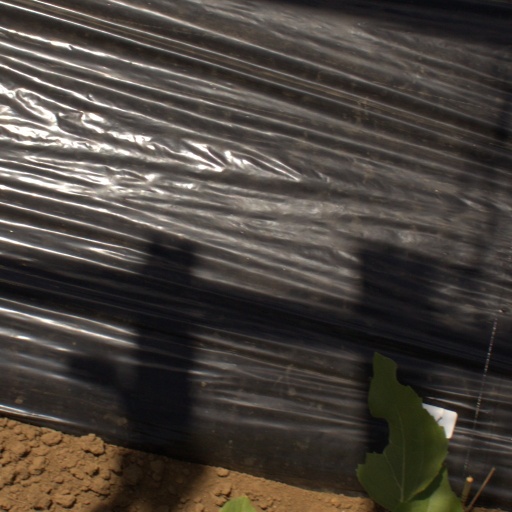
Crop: Jerusalem artichoke